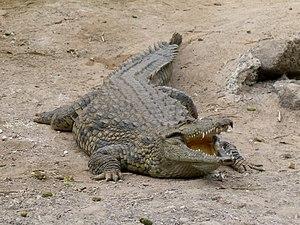
Crocodile (Oasis Park, Fuerteventura, les Canaries, Espagne)